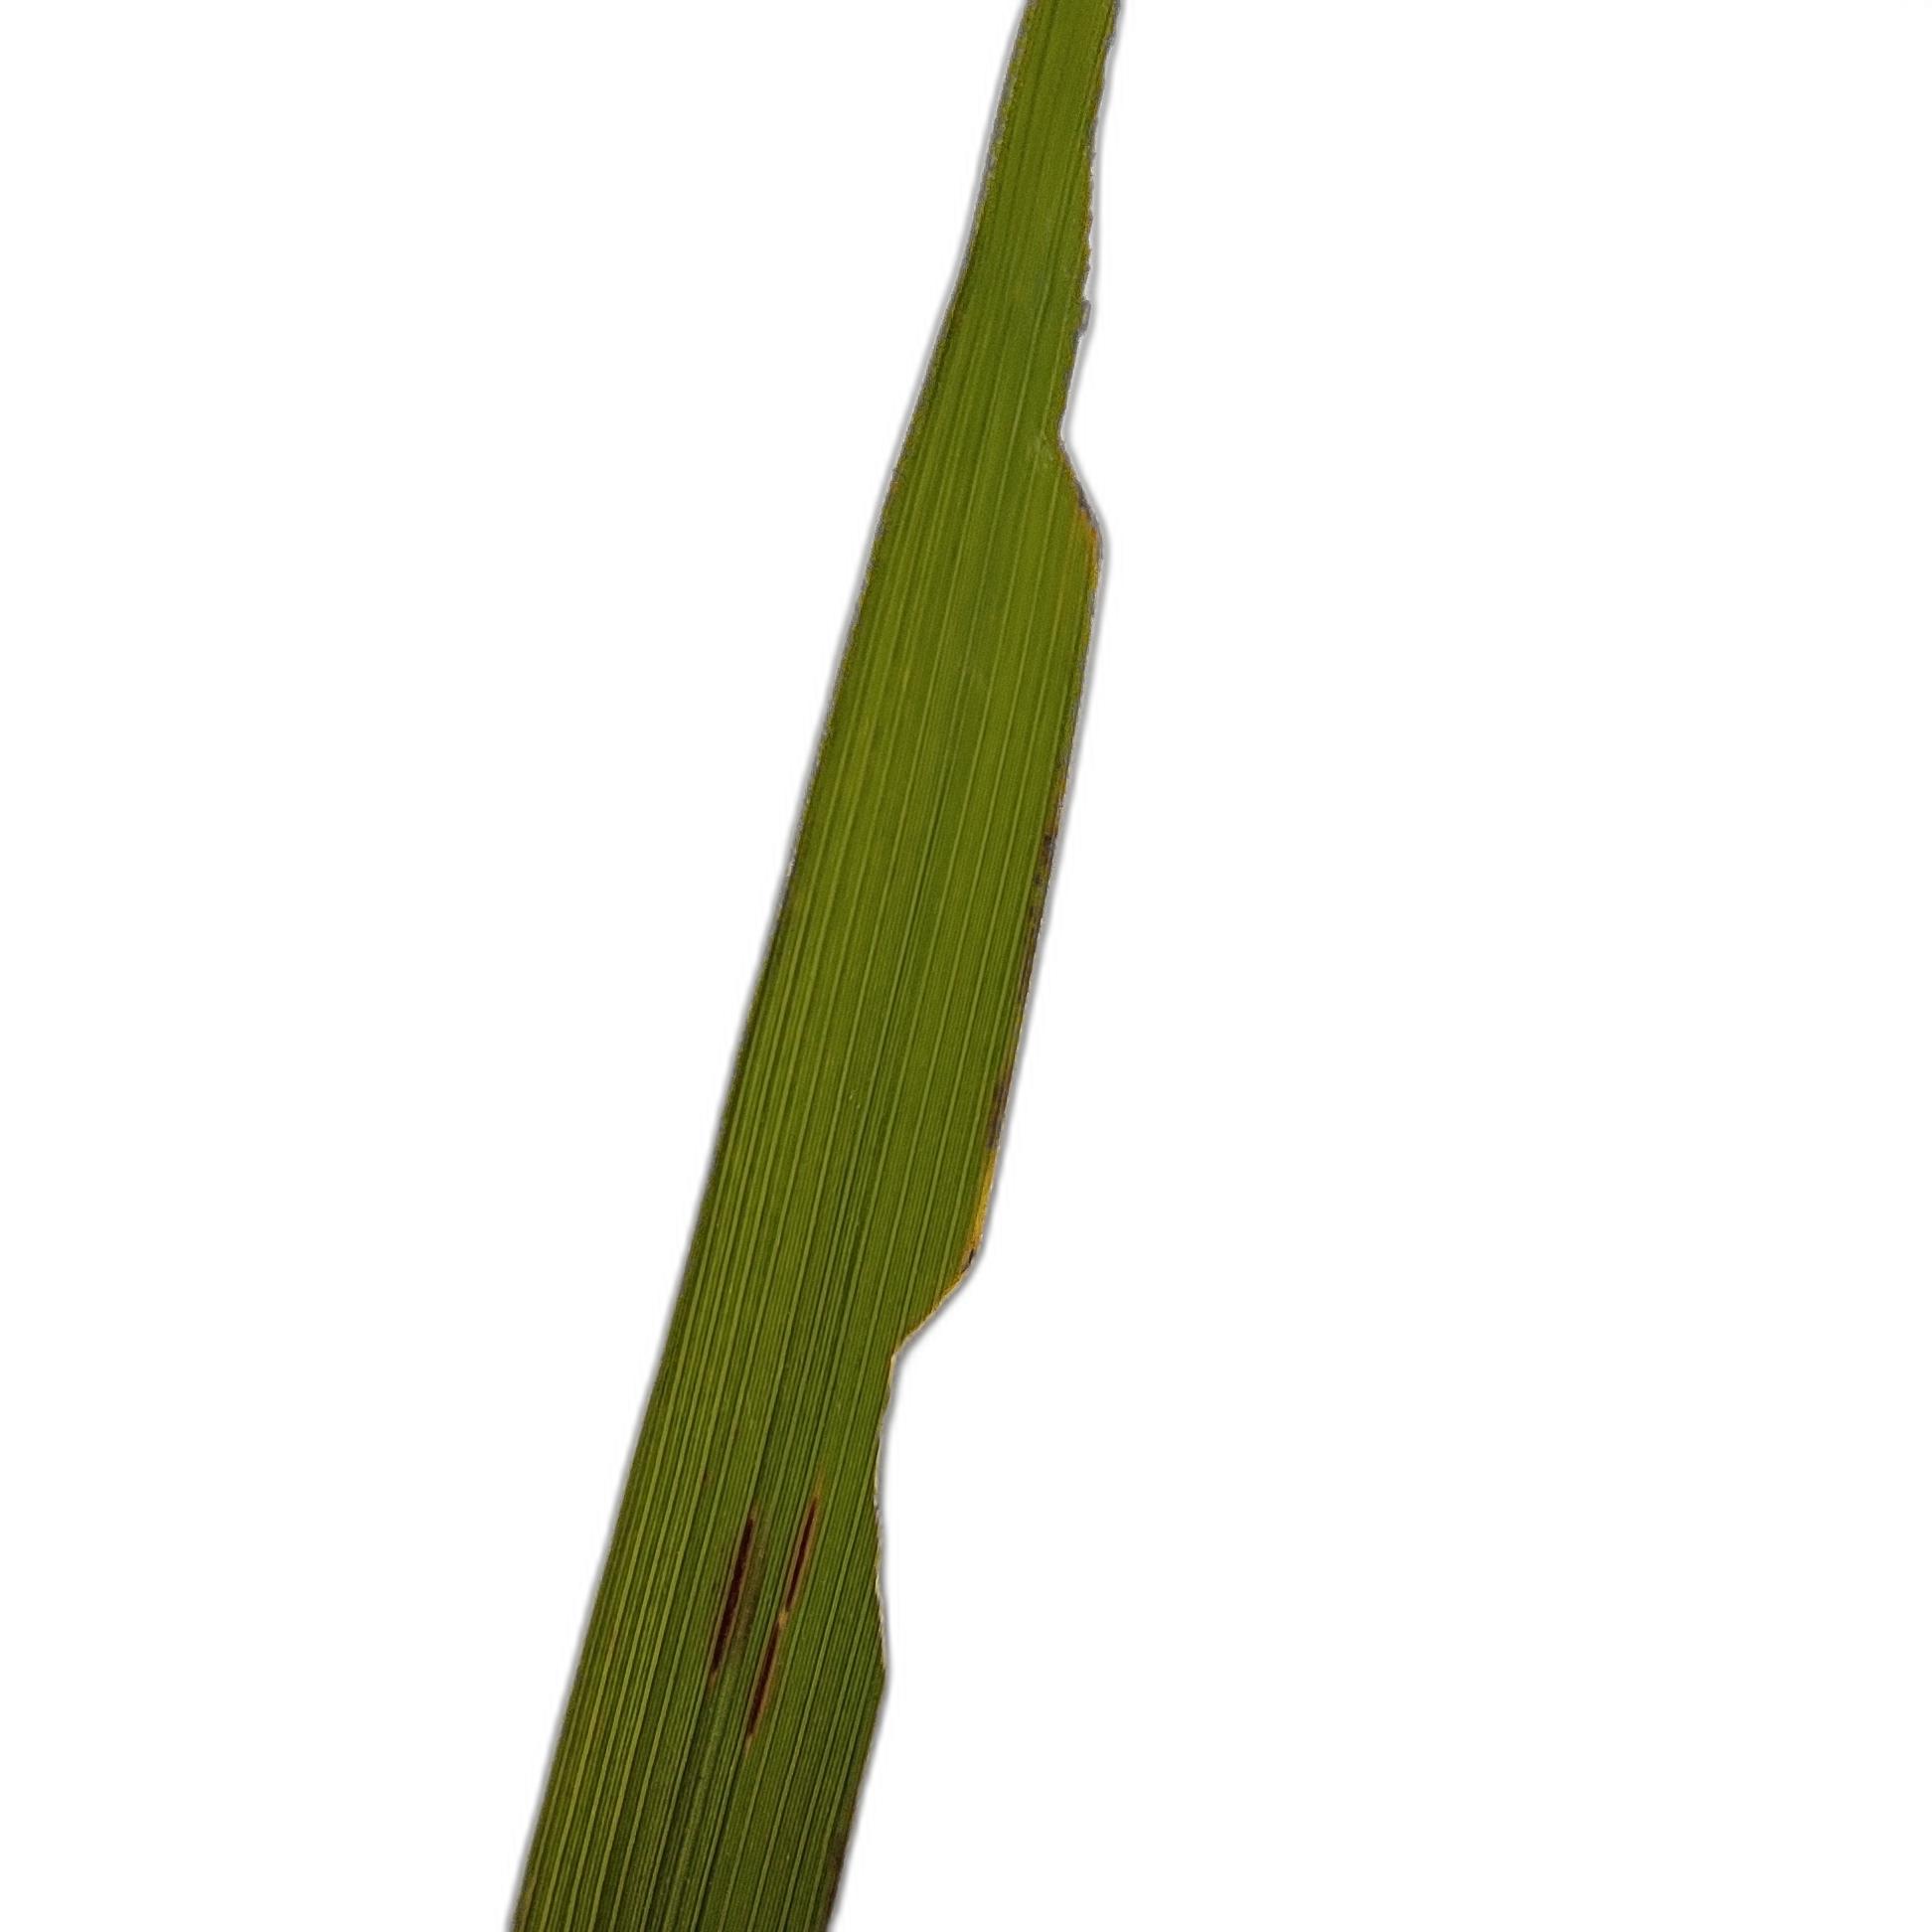
Label: Insect